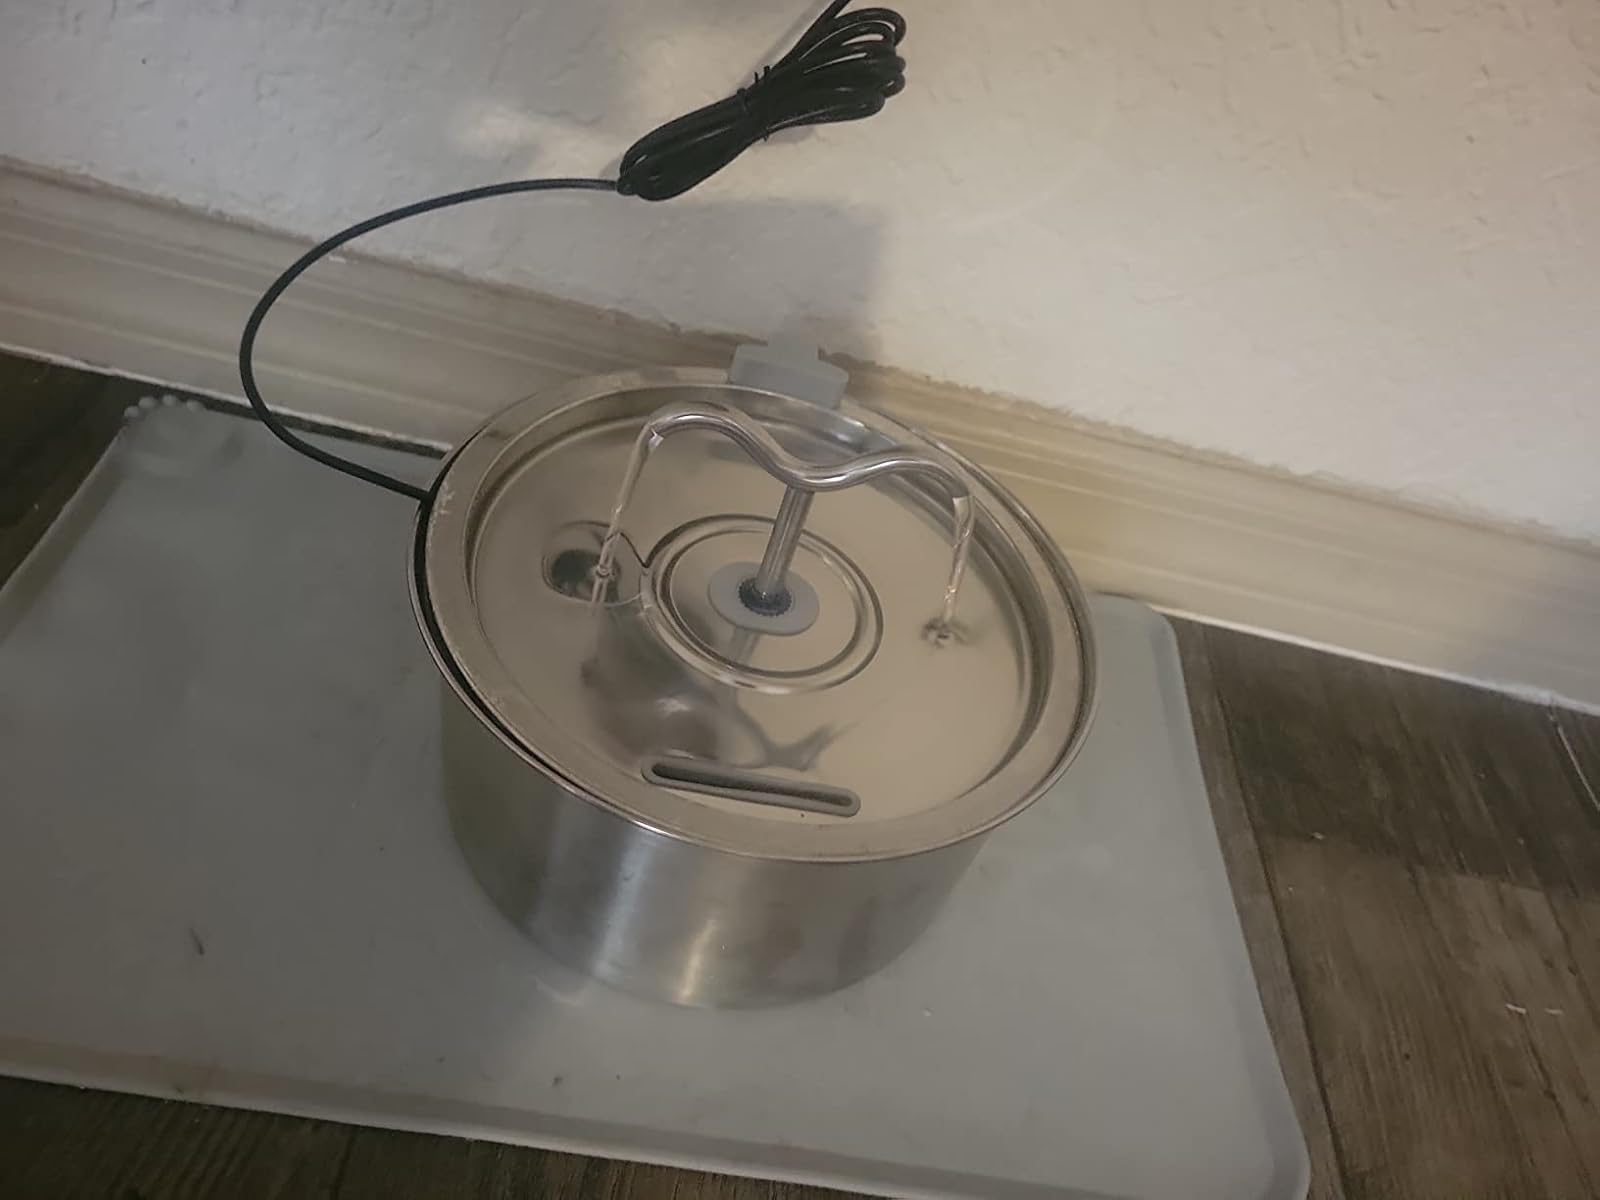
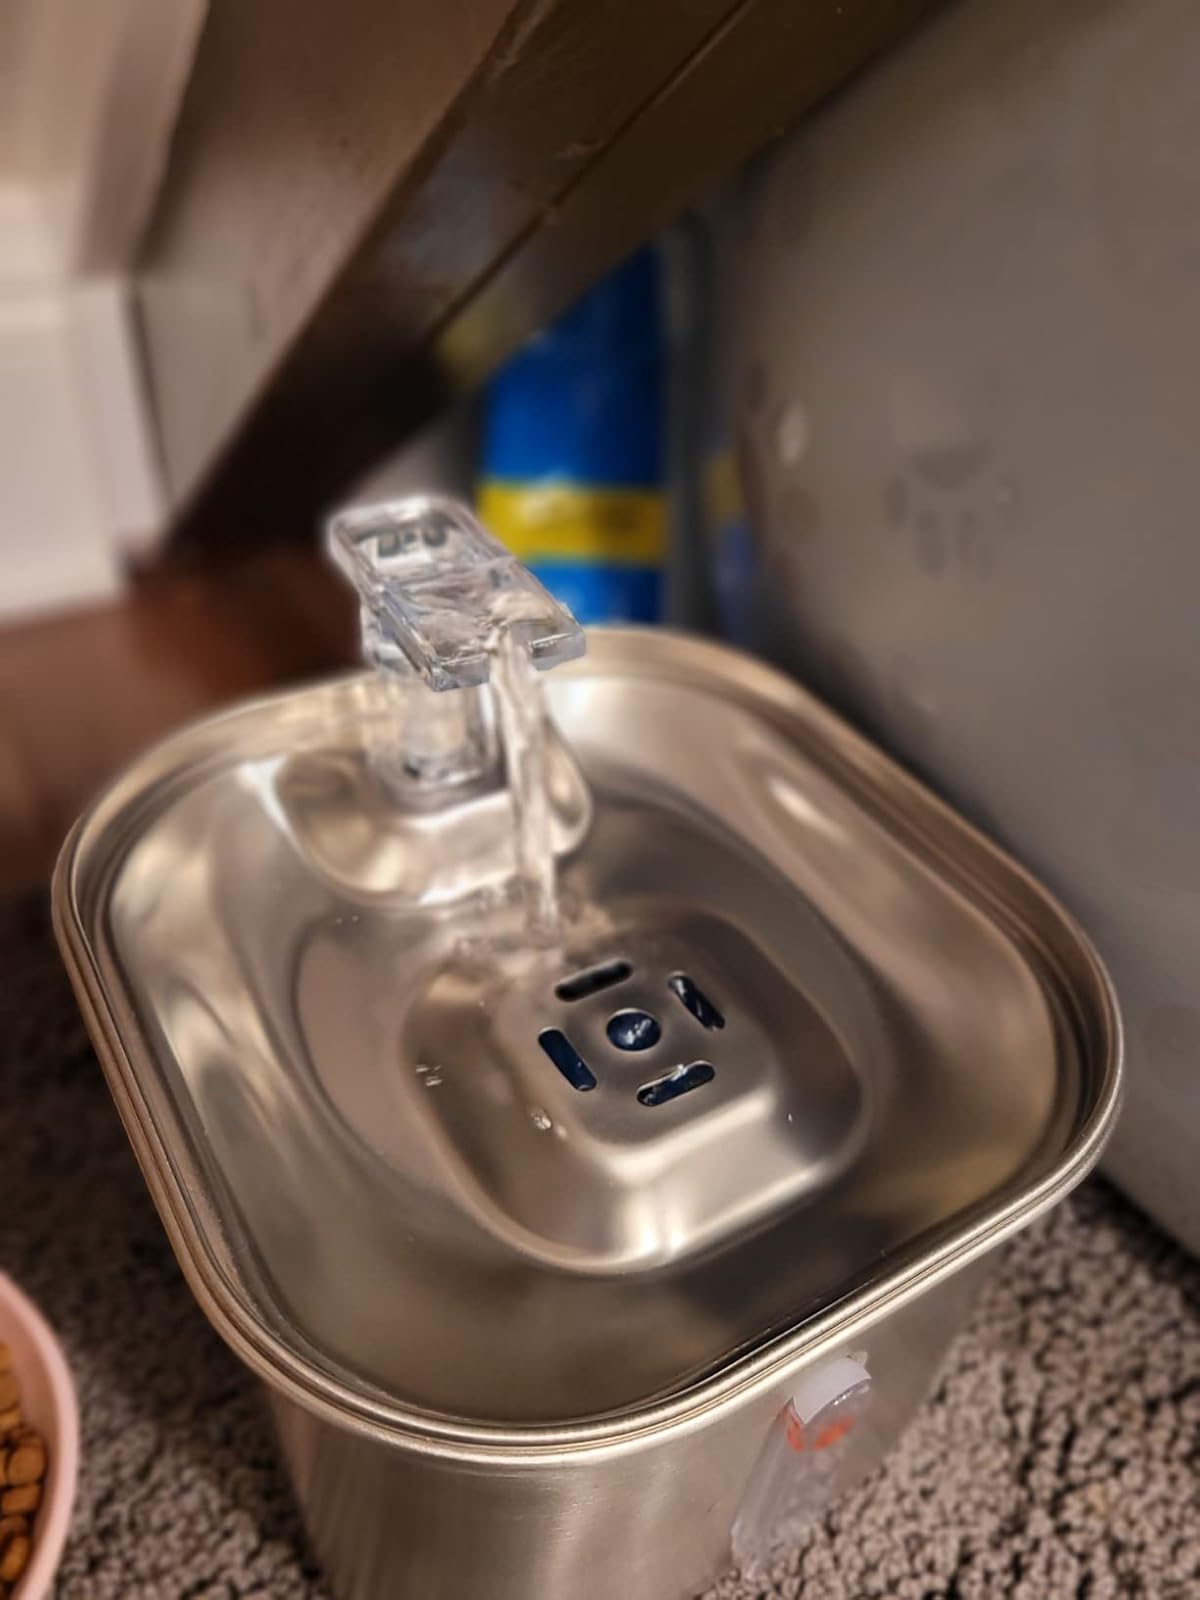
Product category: items_bowl
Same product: no